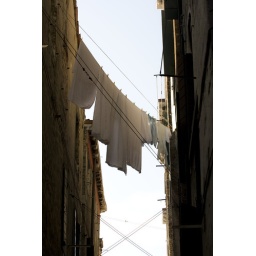
my bed against the sky